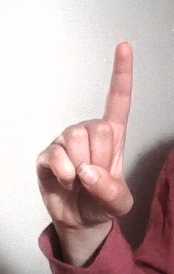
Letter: bb